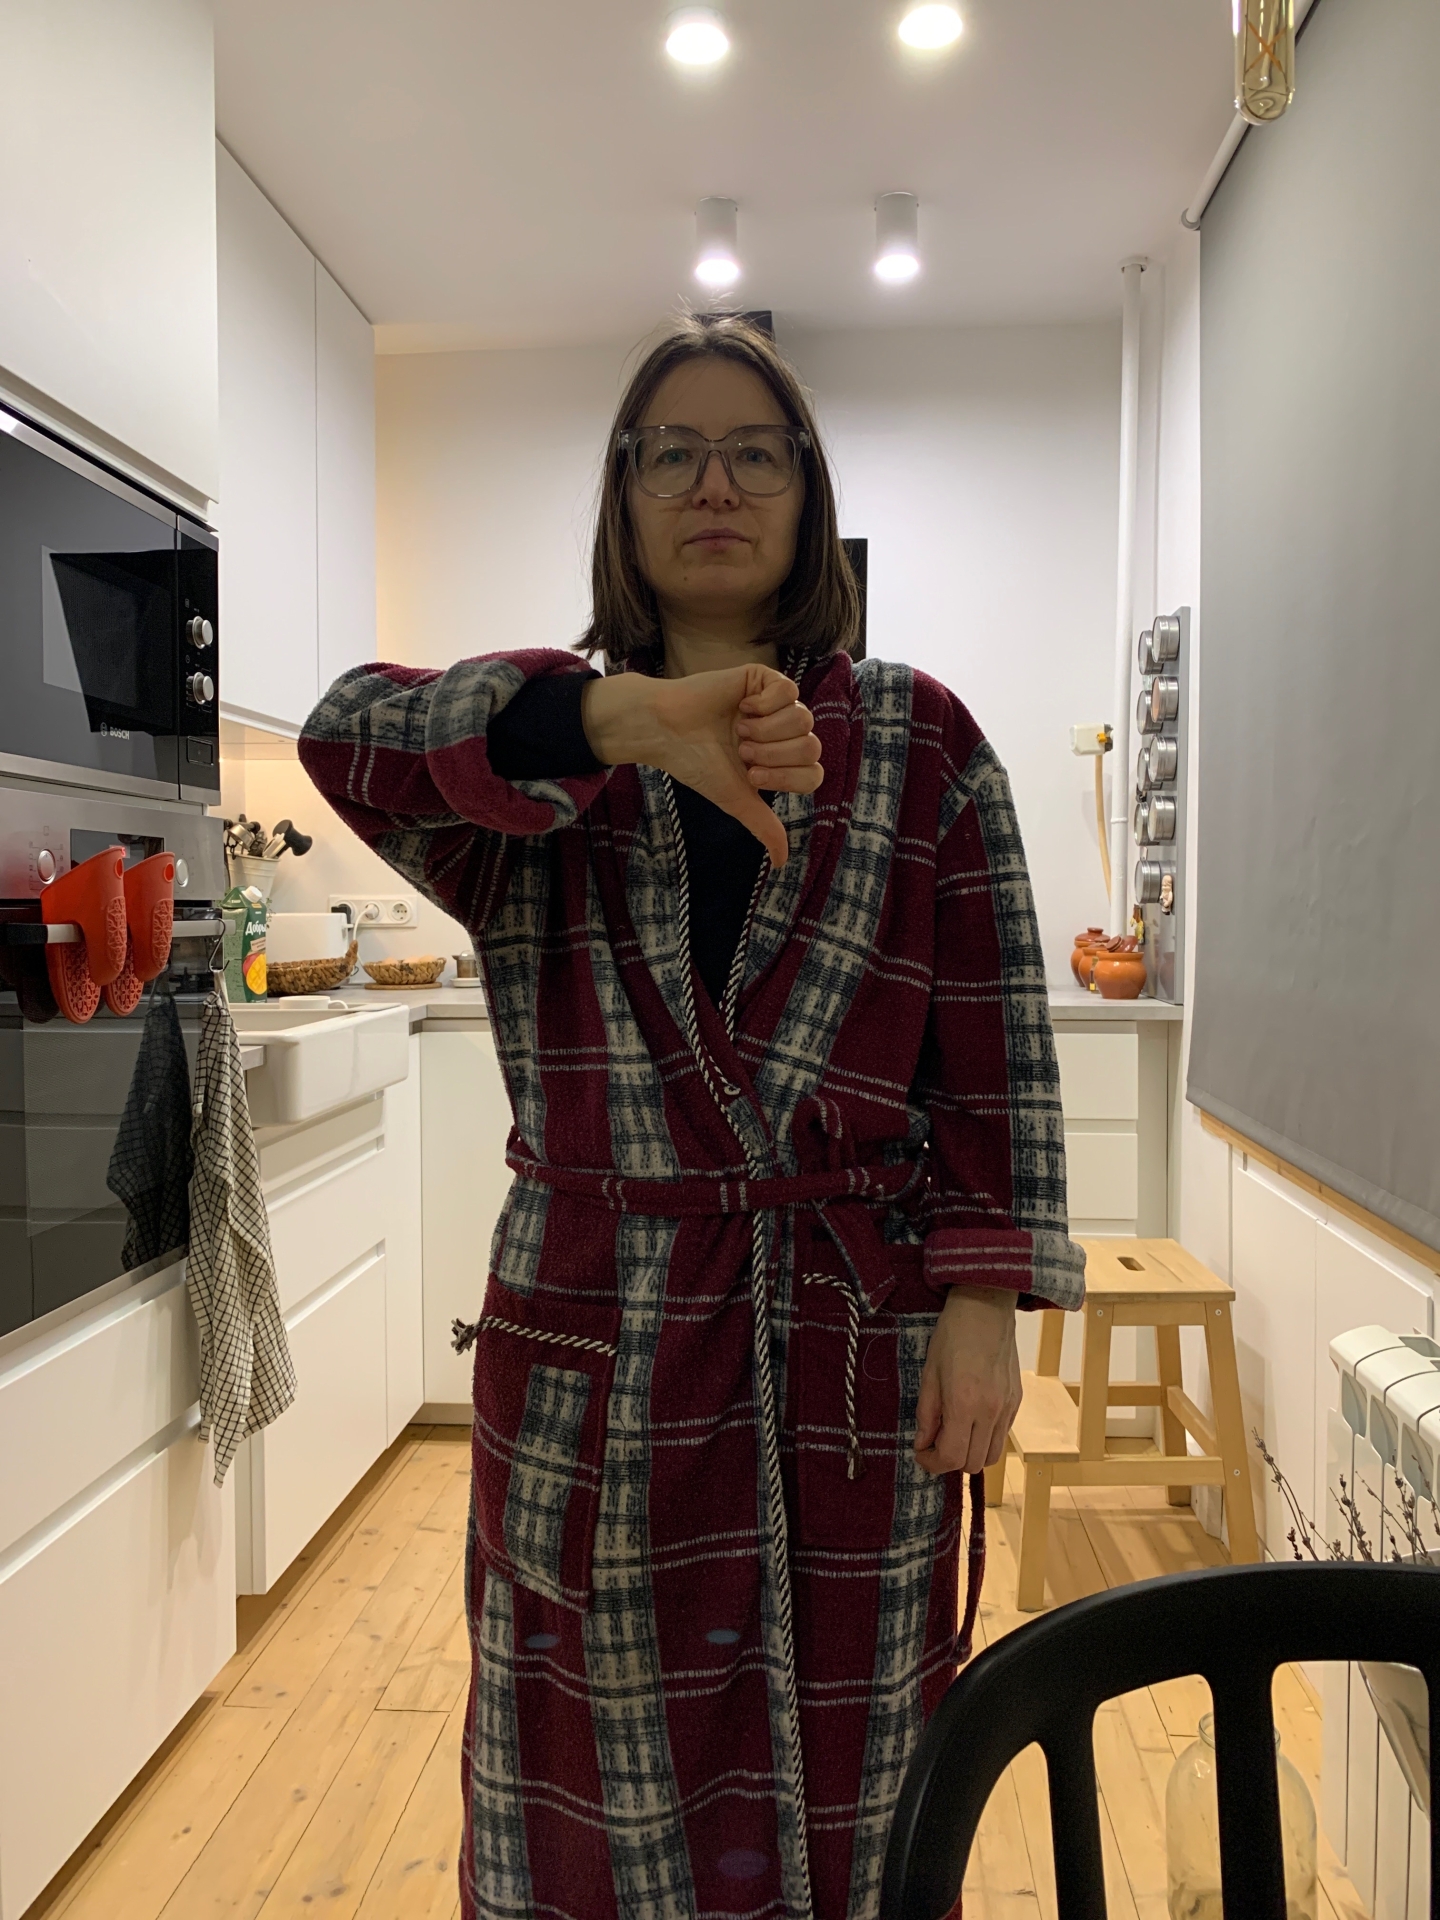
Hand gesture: dislike